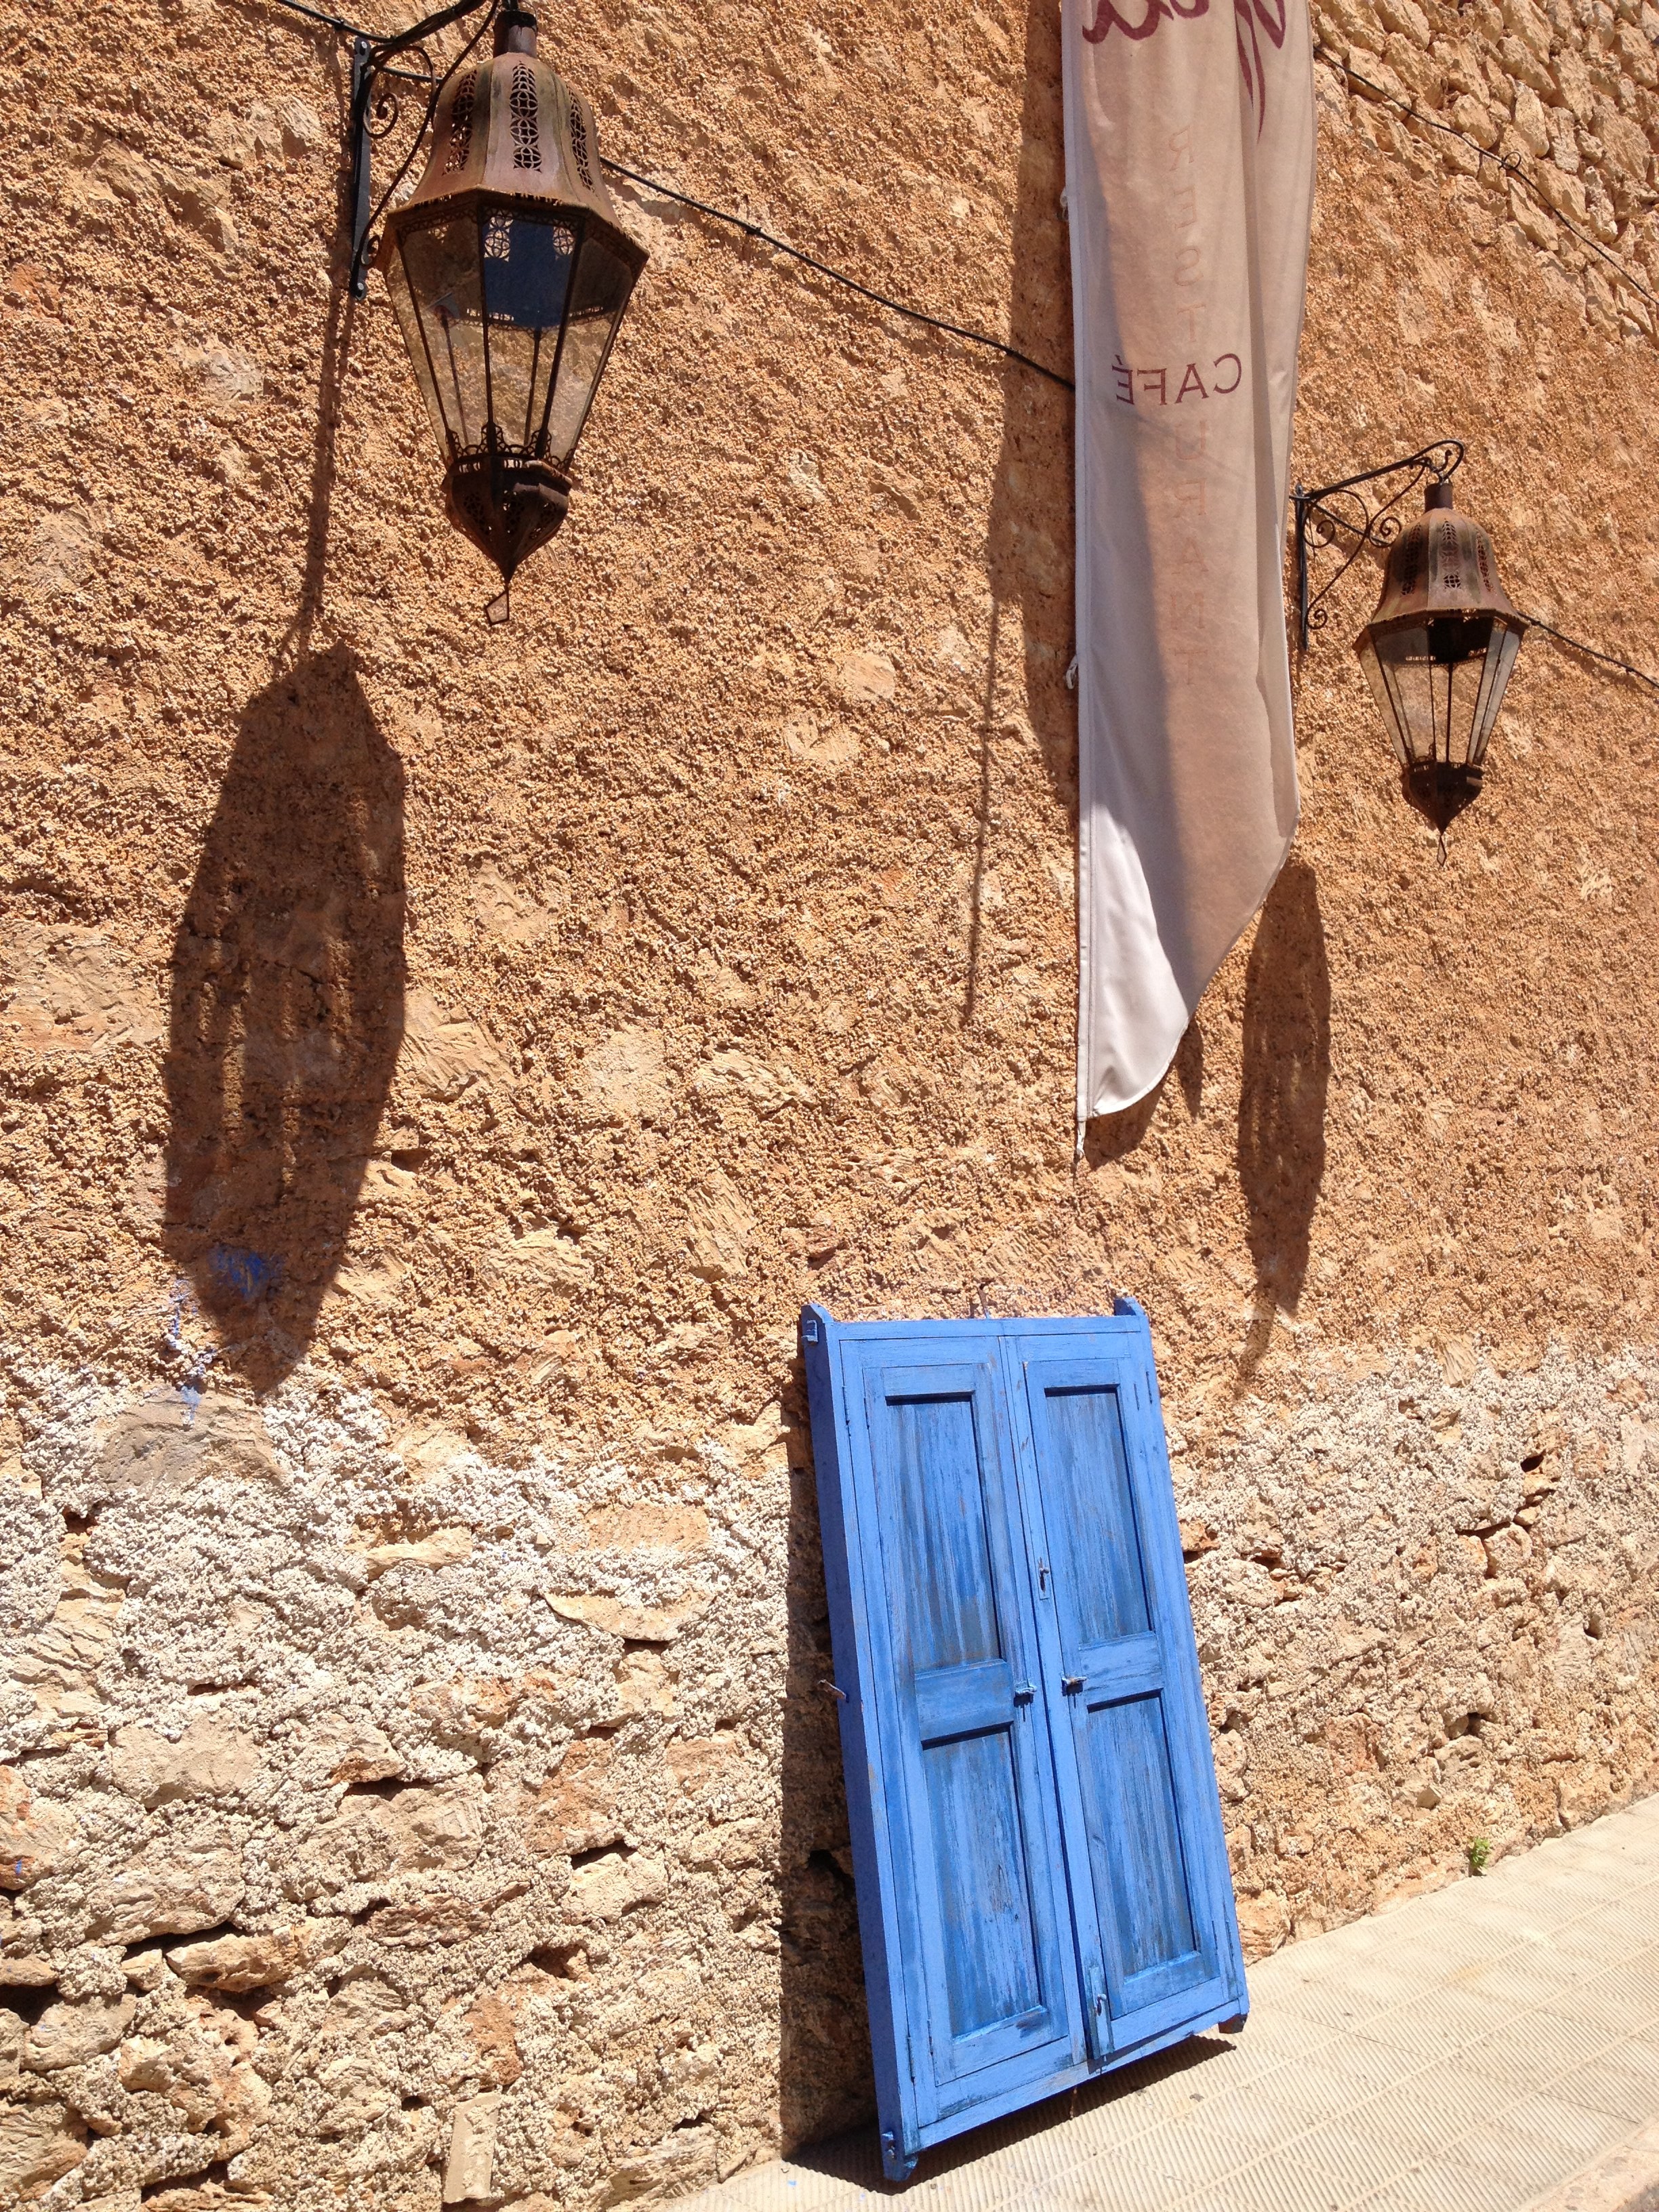
wing, wood, wall, vehicle, old building, spain, majorca, blue door, hanging lamps, wall lamps